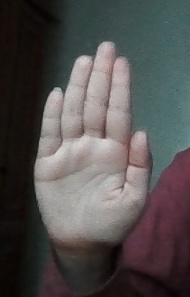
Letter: seen